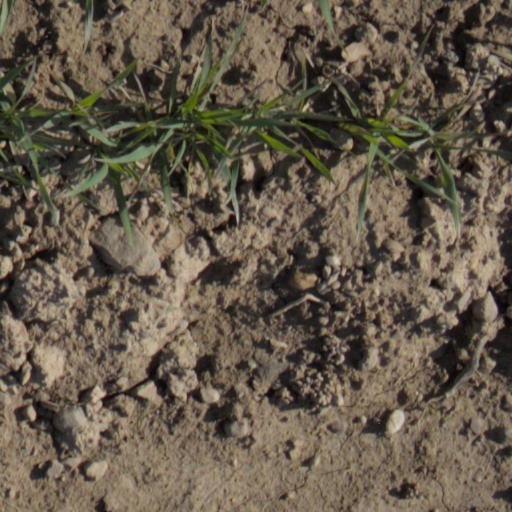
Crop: wheat